Bommes

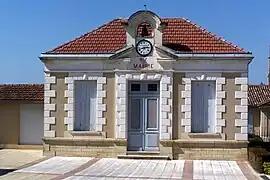
Town hall

Bommes is a commune in the Gironde department in Nouvelle-Aquitaine in southwestern France.